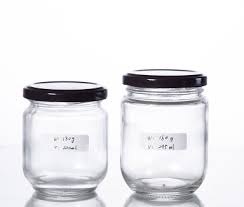
Waste category: glass